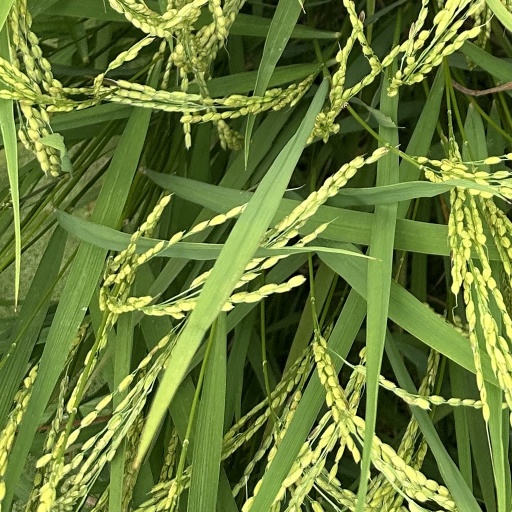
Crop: rice